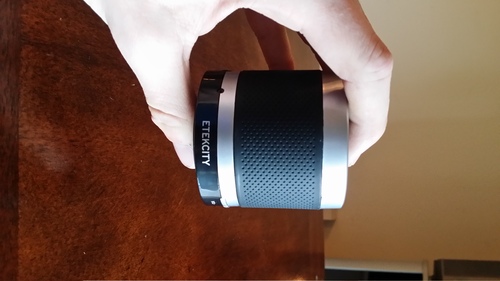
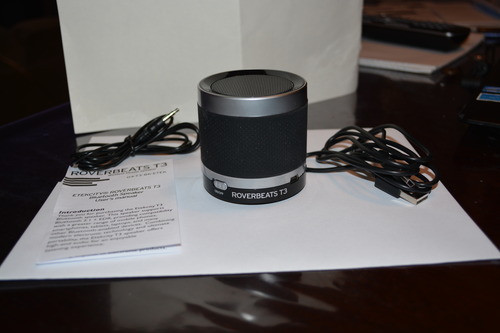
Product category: speaker
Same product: yes